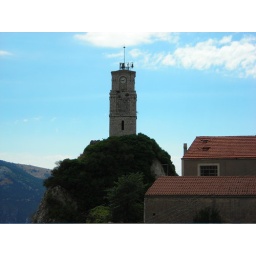
Village near Delphi clock tower